St. Andrew's Evangelical Lutheran Church Complex

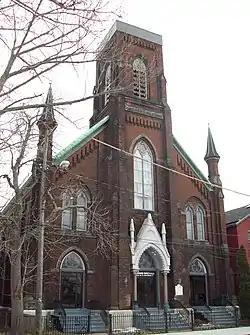
St. Andrew's Evangelical Lutheran Church, December 2009

St. Andrew's Evangelical Lutheran Church Complex, also known as Deliverance Temple of God & Christ, is a historic Evangelical Lutheran church complex located at Buffalo in Erie County, New York. The complex consists of the original German Lutheran church structure constructed in 1859 and later remodeled into a school; the eclectic Gothic-Romanesque style church structure constructed in 1885; and the Queen Anne style parish house constructed in 1892.